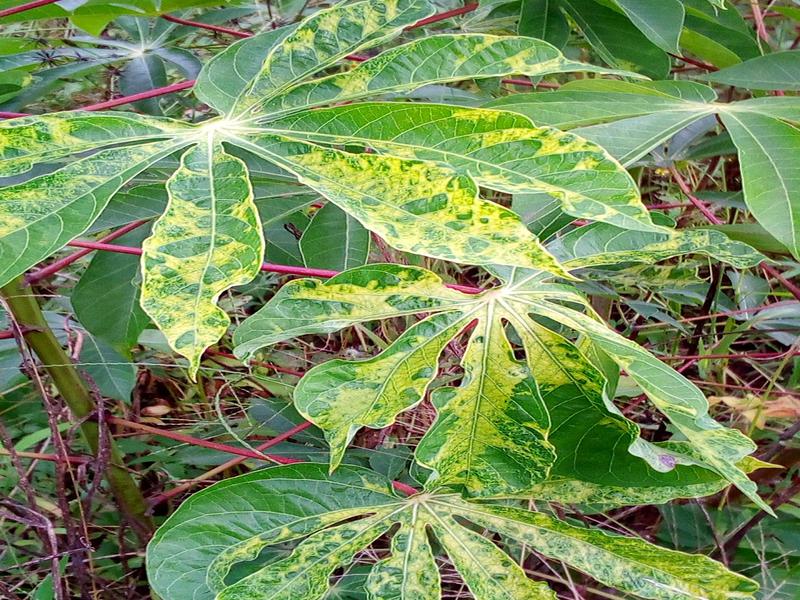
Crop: cassava
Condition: mosaic_disease